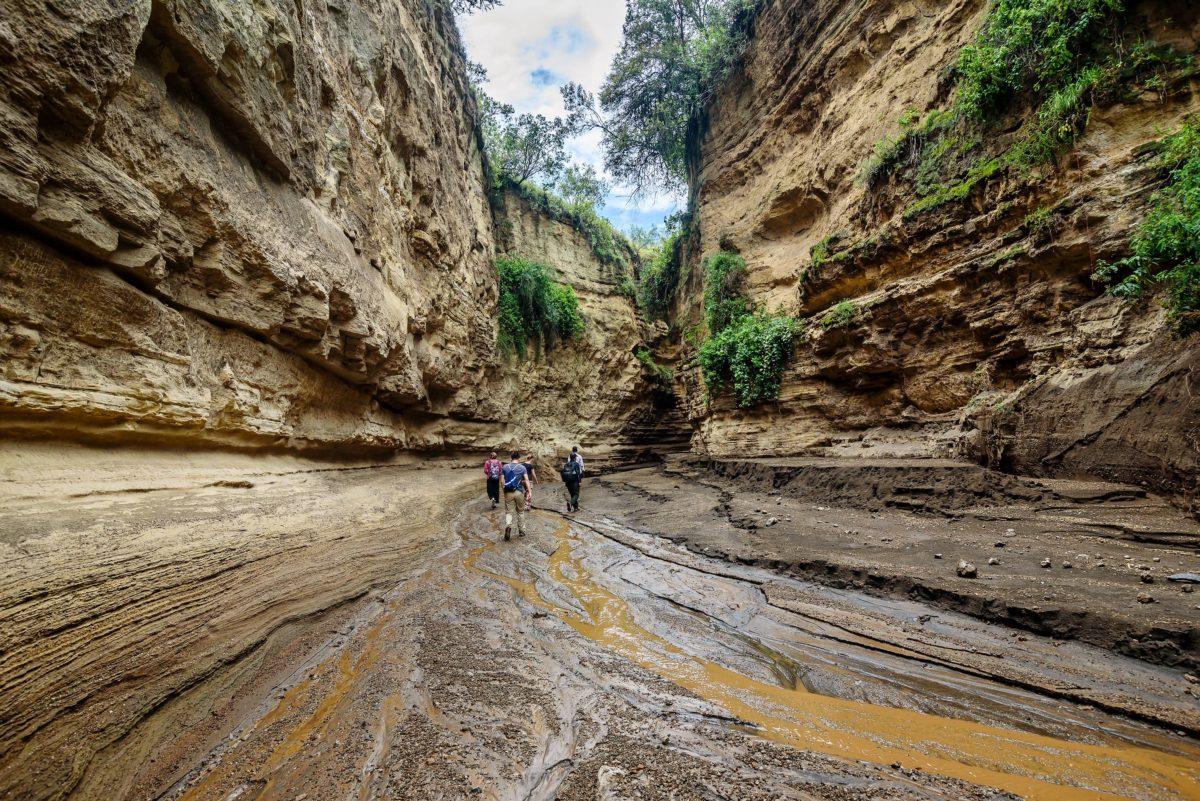
Njia ya watembea kwa miguu ambayo inamatope vilevile imezungukwa na milima ambayo ina uwoto wa asili kwa juu pamoja na pembeni.